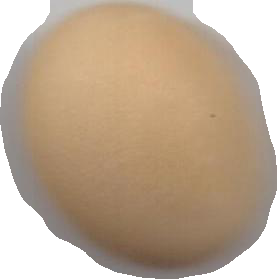
Variety: Grobogan